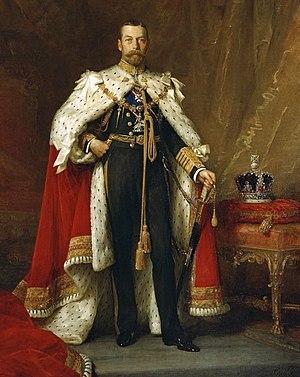
Cet article donne la chronologie des événements militaires du mois d'août 1914, premier mois de la Première Guerre mondiale.
La descendance de la reine Victoria désigne l'ensemble des personnes ayant pour ancêtres Victoria du Royaume-Uni et son mari le prince consort Albert de Saxe-Cobourg-Gotha.
La descendance de Christian IX désigne ici l'ensemble des nombreux descendants du roi de Danemark Christian IX, et de son épouse Louise de Hesse-Cassel.